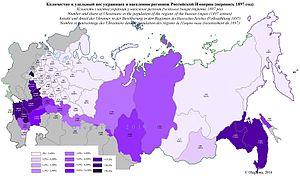
Nombre et pourcentage des Ukrainiens dans la population des régions de l'Empire russe (recensement de 1897)